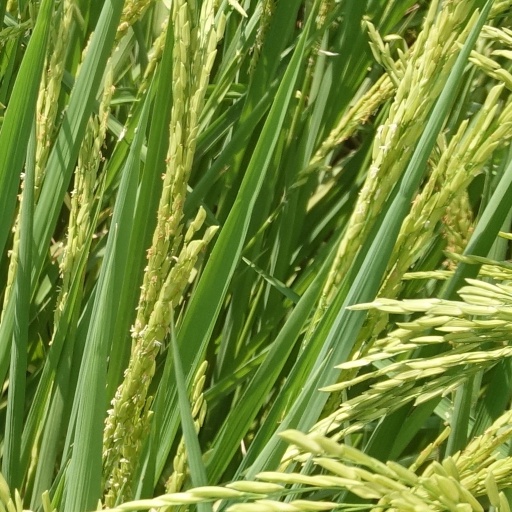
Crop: rice